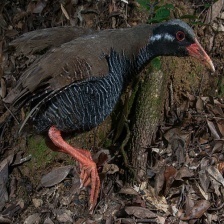
Species: OKINAWA RAIL
Scientific name: GALLIRALLUS OKINAWAE
ImageNet parent category: european_gallinule